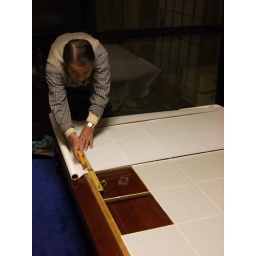
occasionally you get holes in the paper window panes and you have to cut them out and replace them with new paper.